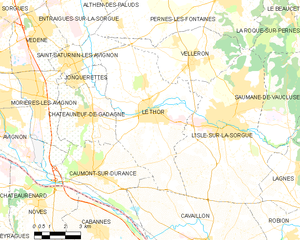
Carte des communes françaises Le Thor